Joey Katebian

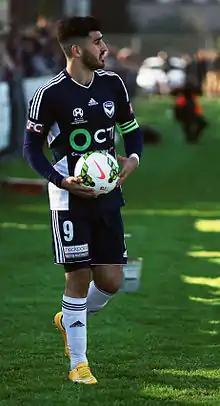
Katebian playing for Melbourne Victory Youth,26 September 2015

Joseph Katebian (born 9 November 1995) is an Australian footballer who plays as a forward for NPL Victoria club Avondale.